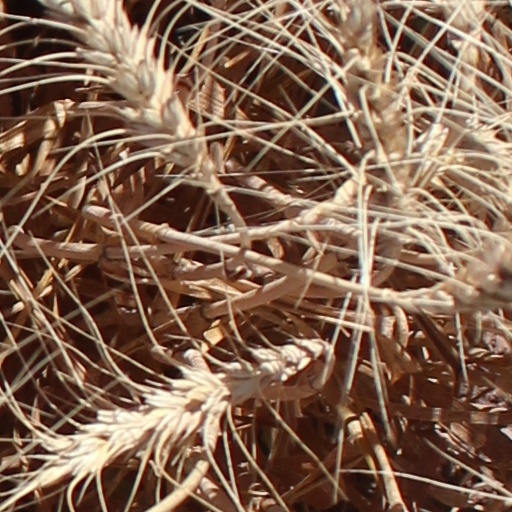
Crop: wheat